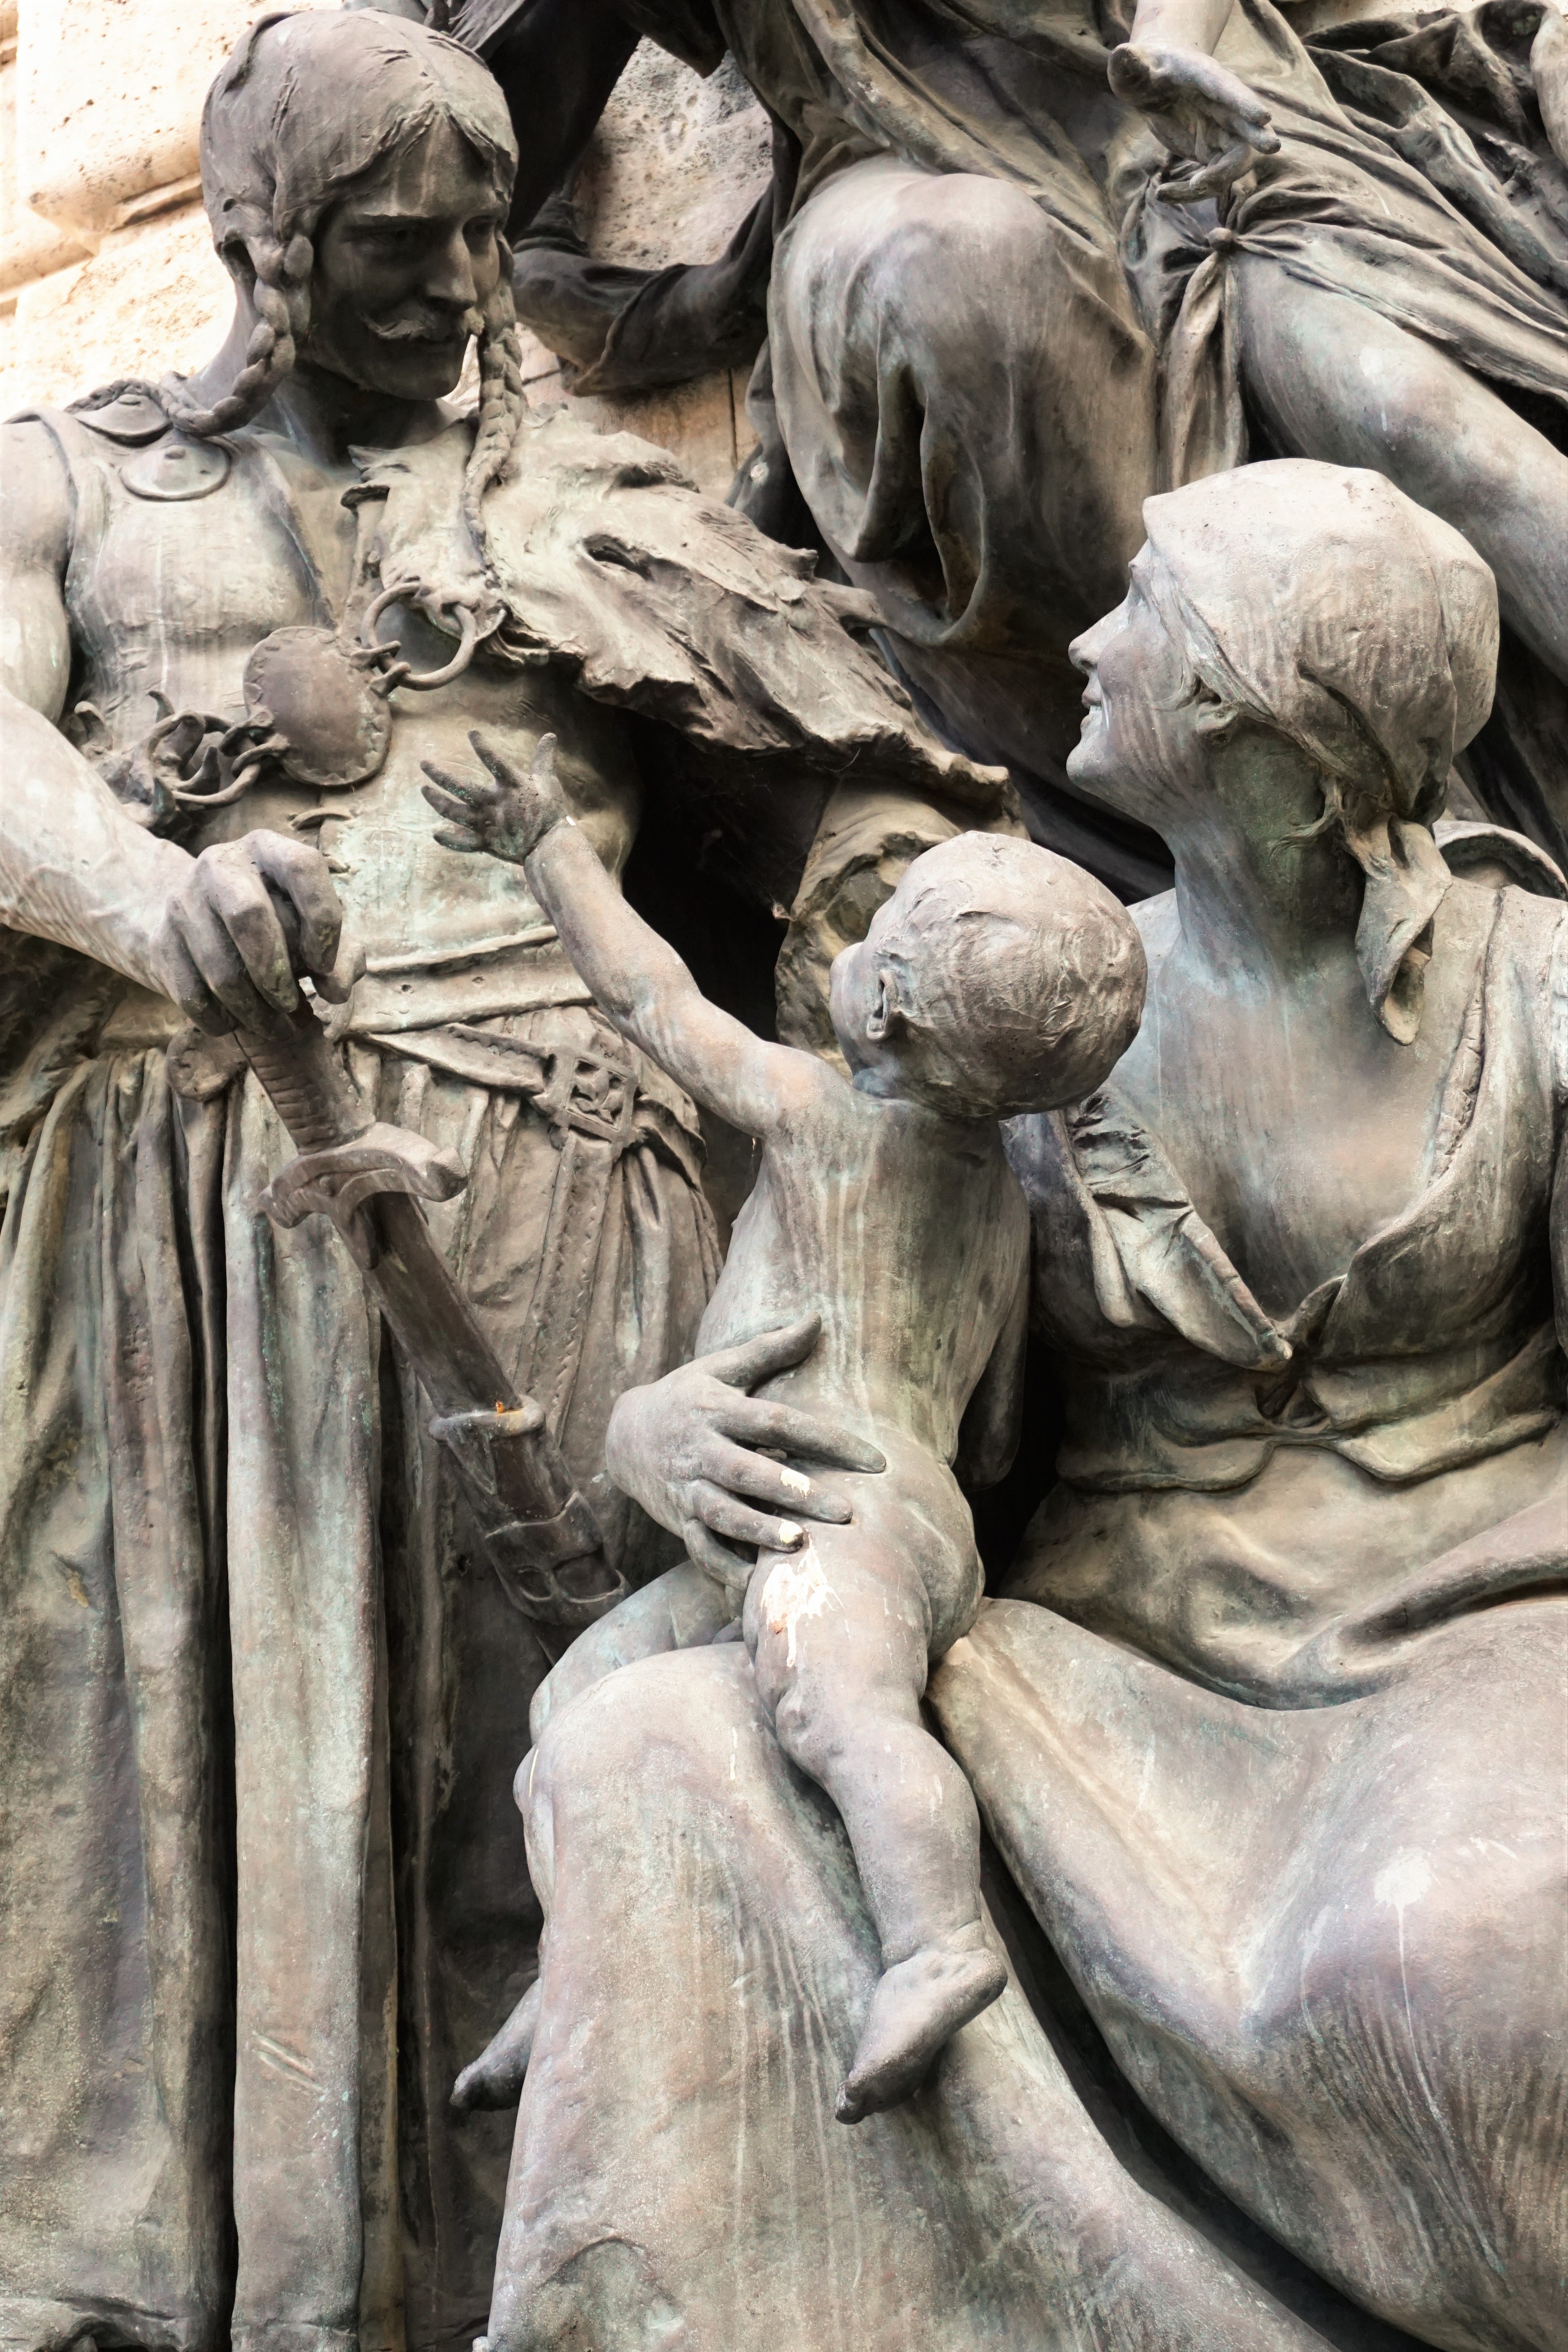
monument, statue, castle, sculpture, art, temple, budapest, history, carving, relief, mythology, stone carving, ancient history, classical sculpture